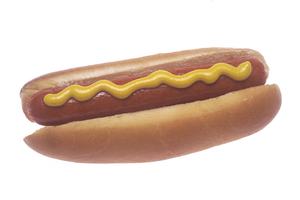
Un hot-dog.